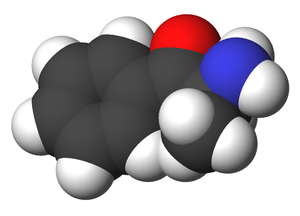
Cathinon
Kuglekalotmodel af cathinon
Cathinon, der også er kendt som benzoylethanamin eller β-keto-amphetamin, er et alkaloid der findes i Catha edulis og er kemisk beslægtet med efedrin, cathine, methcathinone og andre amphetaminer. Cathinon er sandsynligvis det mest stimulerende stof i khat, og mere end 70 derivater kendes som designer drugs, for eksempel methcathinon, MDPV, alfa-PVP og mephedron.